Grassland

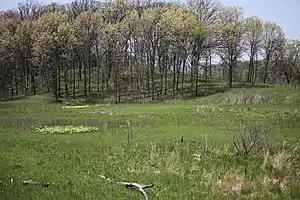
Nachusa Grasslands, spring 2016

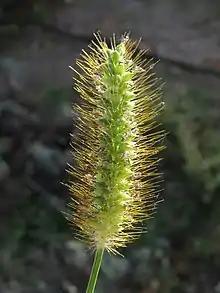
"Setaria pumila", a species of Poaceae (the dominant plant family in grasslands)

A grassland is an area(or ecosystem) where the vegetation is dominated by grasses (Poaceae). However, sedge (Cyperaceae) and rush (Juncaceae) can also be found along with variable proportions of legumes such as clover, and other herbs. Grasslands occur naturally on all continents except Antarctica and are found in most ecoregions of the Earth. Furthermore, grasslands are one of the largest biomes on Earth and dominate the landscape worldwide. There are different types of grasslands: natural grasslands, semi-natural grasslands, and agricultural grasslands. They cover 31–69% of the Earth's land area.